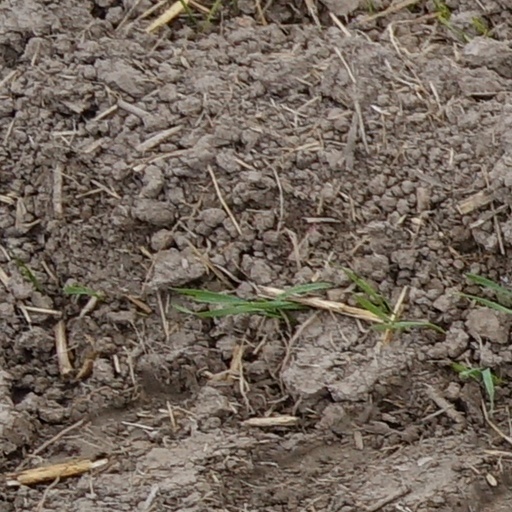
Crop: wheat